Bicester

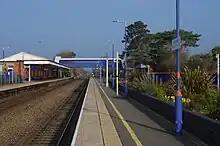
Bicester North Railway Station, opened 1905, on the Birmingham - London line

Edward Hemins was running a bell-foundry in Bicester by 1728 and remained in business until at least 1743. At least 19 of his church bells are known to survive, including some of those in the parishes of Ambrosden, Bletchingdon, Piddington and Wootton in Oxfordshire and Culworth in Northamptonshire.